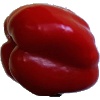
Label: Pepper Red 1